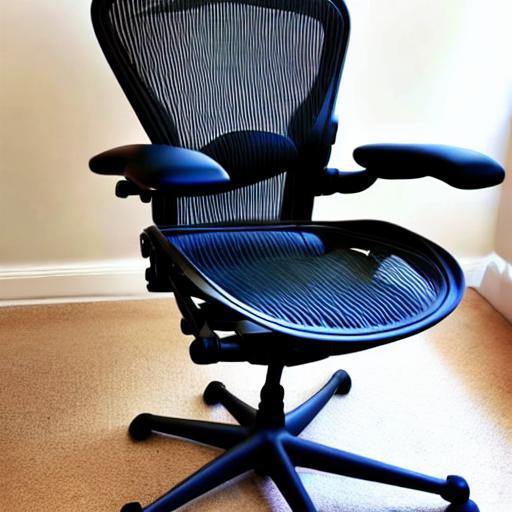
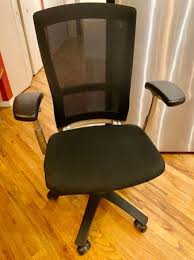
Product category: items_chair
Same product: no